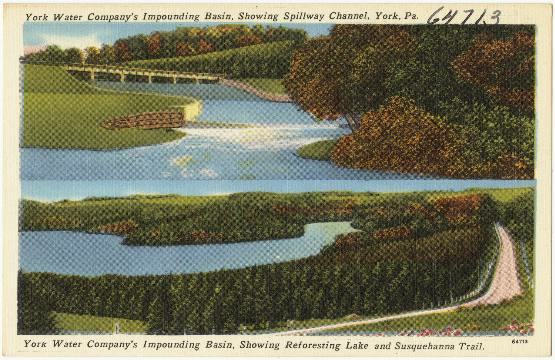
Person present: No